Kat Frankie

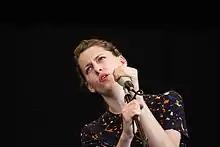
Performing at the Lausch Lounge, Hamburg, July 2013

Frankie cited her early musical influences as PJ Harvey and Fiona Apple. She initially performed as a solo artist, on vocals and acoustic guitar, from June 2002. About a year later she added backing musicians, Tim Chamberlain on bass guitar and Tim Marceau on drums. In December 2003 she independently released her debut five-track extended play, "Outside. Now.", which was produced by Frankie and engineered by Scott Horscroft at Sydney's BJB Studios and distributed by MGM Distribution. She was still working as an architectural designer and part-time musician. Early in 2004 she entered a new track, "Lucky Star", in the Triple J Unearthed competition.